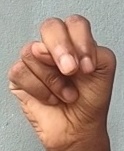
ASL sign: N